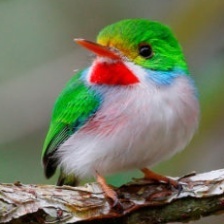
Species: CUBAN TODY
Scientific name: TODUS MULTICOLOR